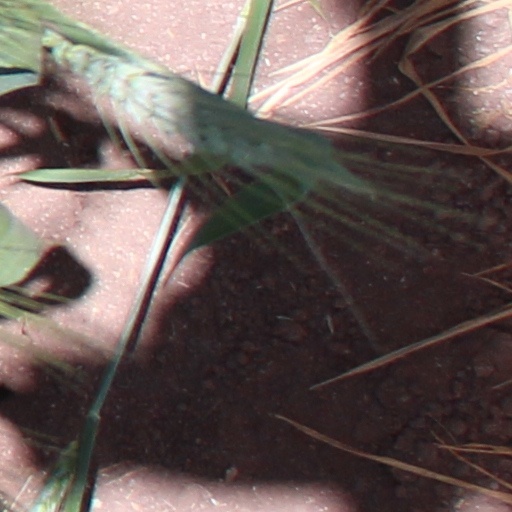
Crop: wheat